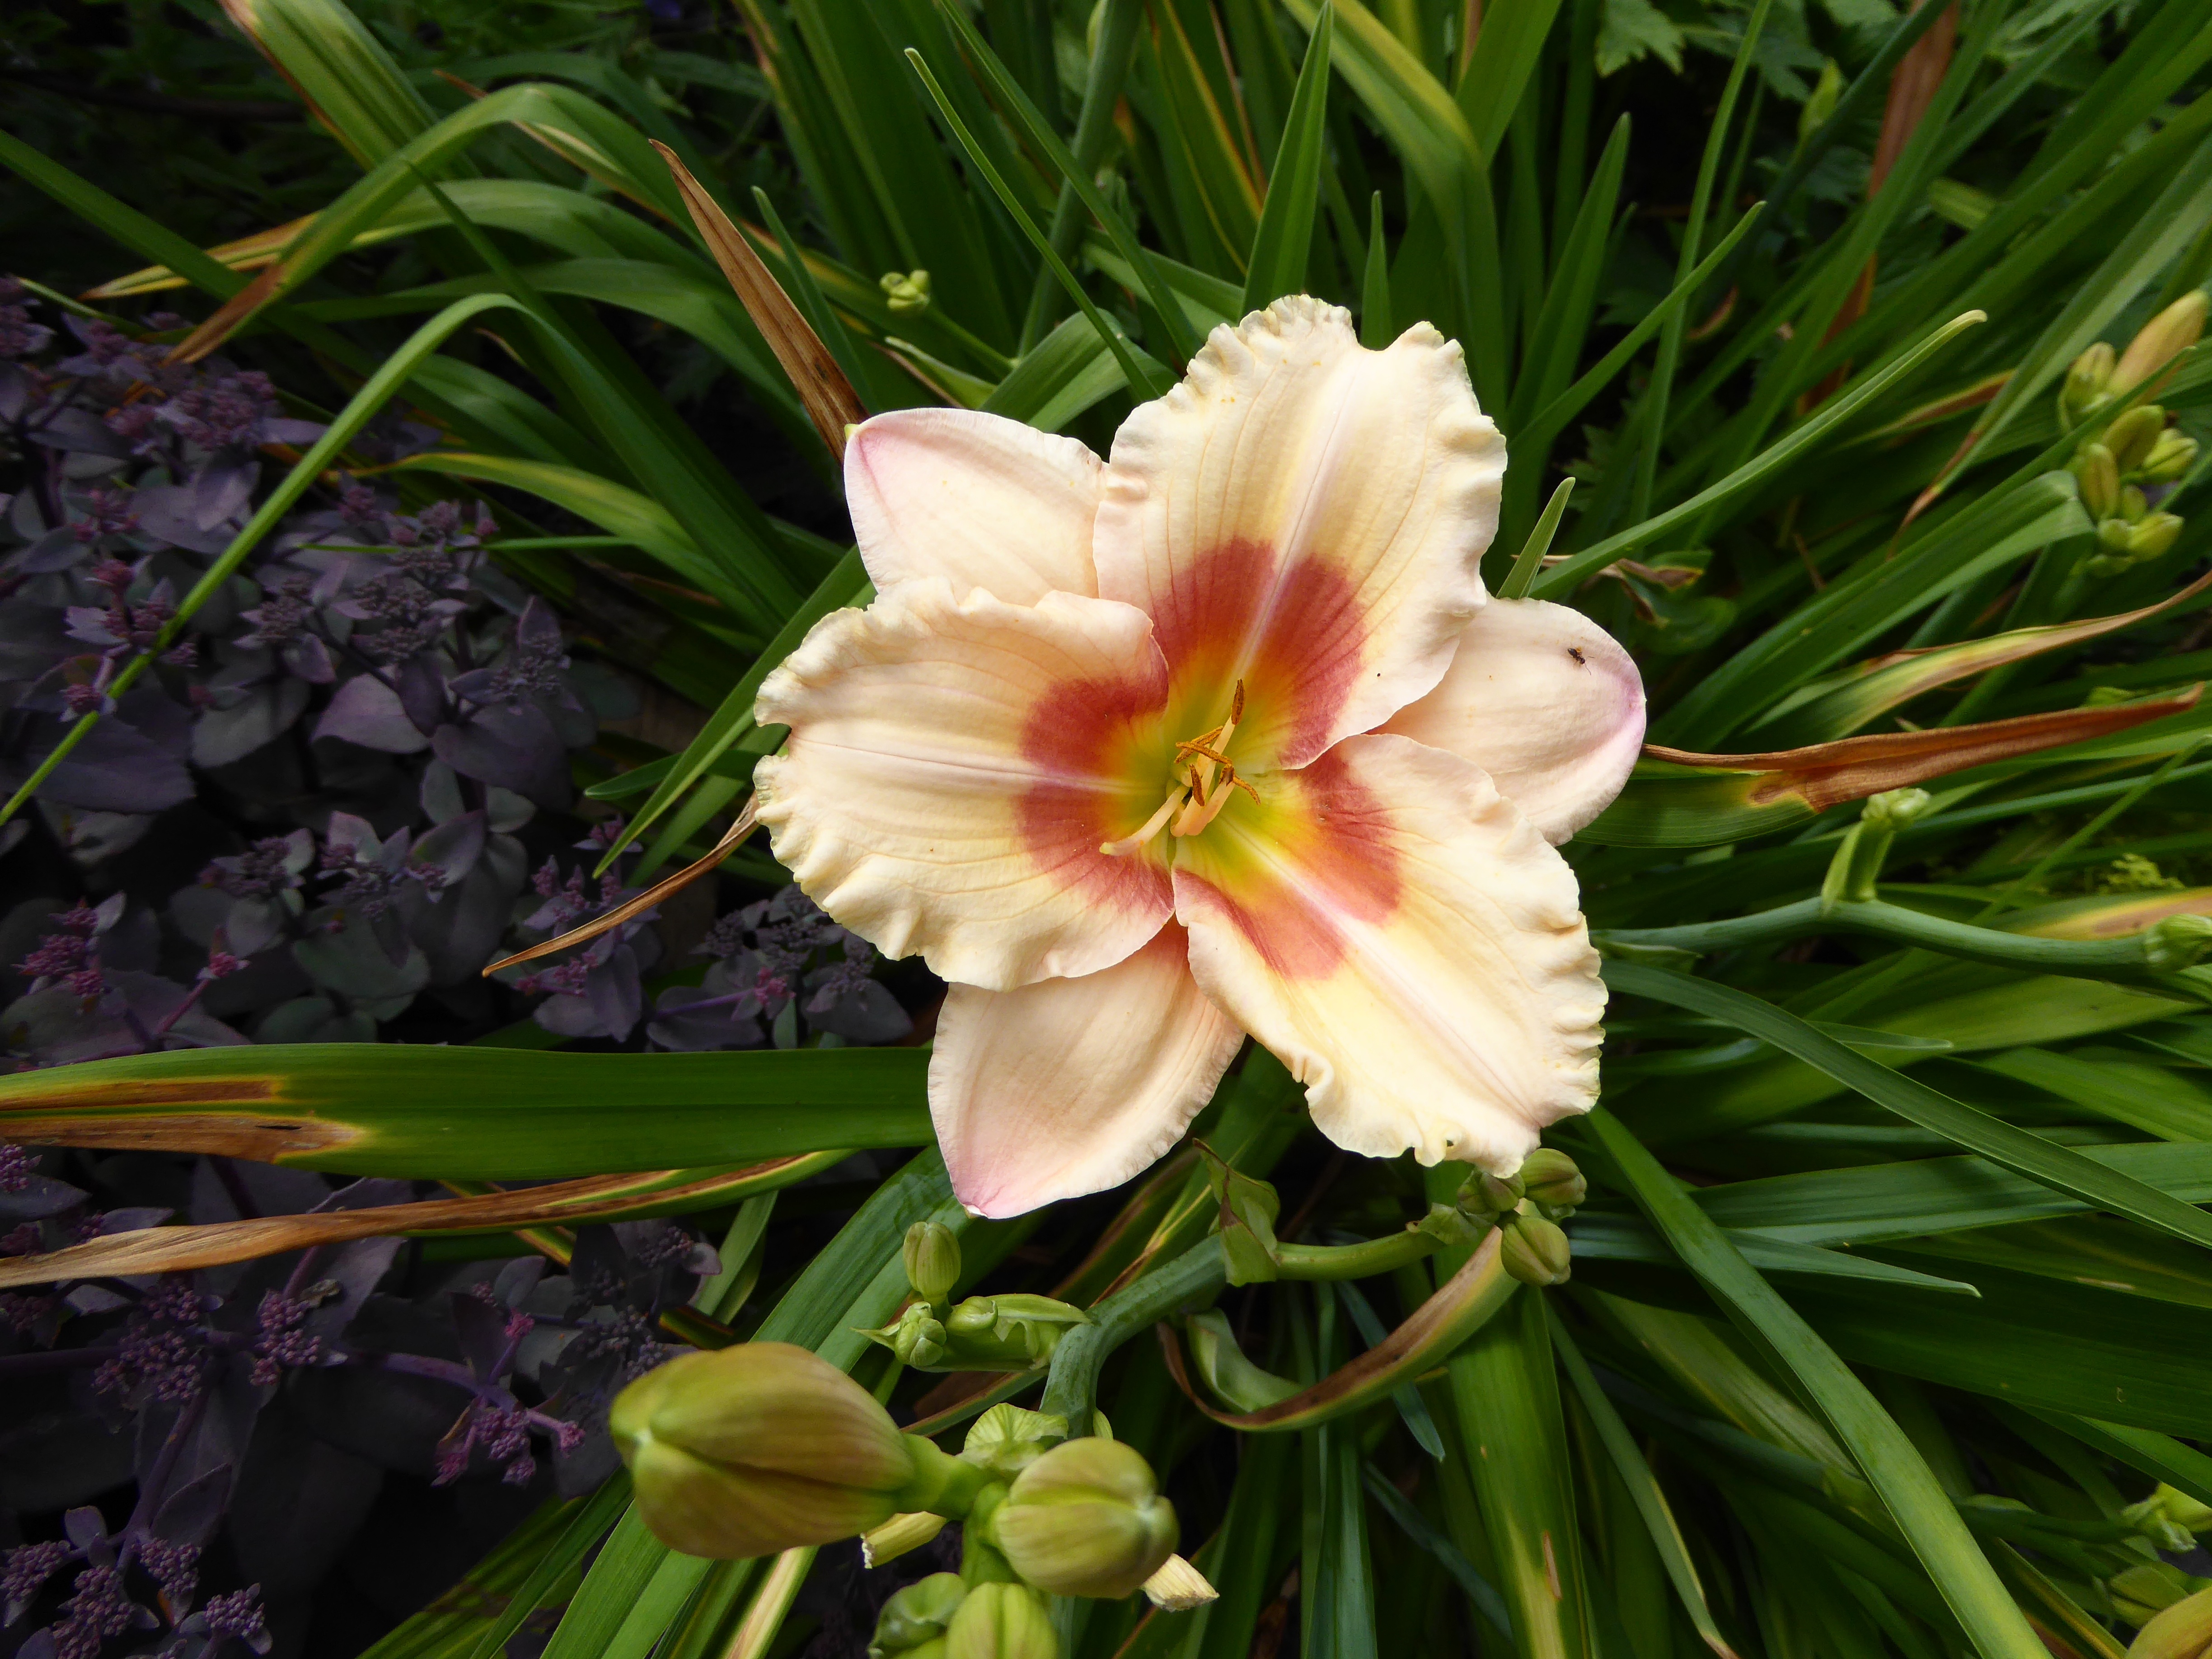
plant, flower, bloom, spring, botany, yellow, pink, close, flora, pistil, lily, daylily, lily family, plant stem